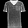
Label: T - shirt / top